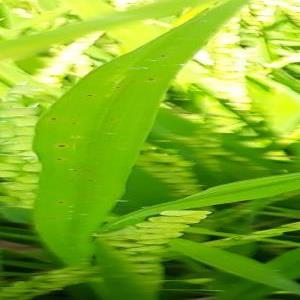
Disease: Brownspot